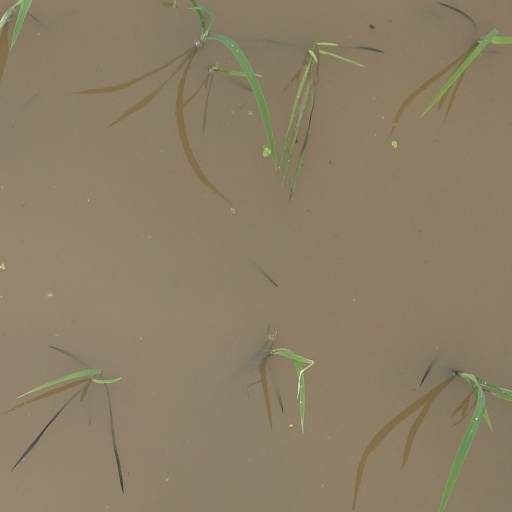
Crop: rice